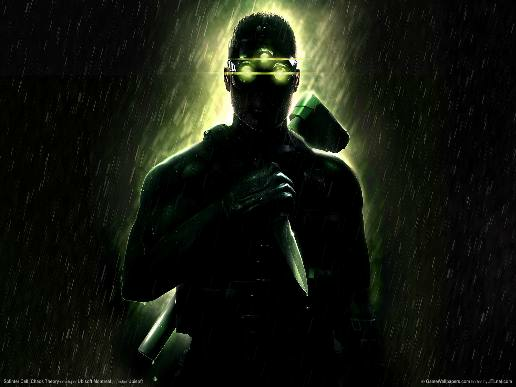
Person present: Yes